List of Gotham (franchise) characters

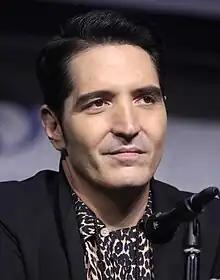
David Dastmalchian

Office Manager (portrayed by Jeffrey Combs) – He is the unnamed office manager working for Dollmaker at his island facility to oversee the harvesting of body parts from the Dollmaker's prisoners. After Mooney ripped out her eye and destroyed it to avoid being used for parts like the other prisoners, Dollmaker demoted him for his failure and punished him by disassembling his body and reassembling it with different female body parts. The former office manager's fate was Dollmaker's way of showing Mooney how anyone who fails him can still be of use.